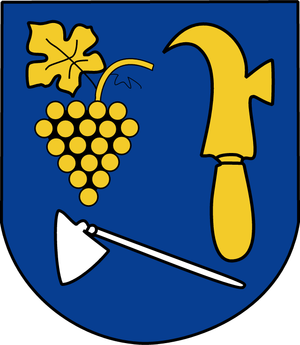
Dvorníky est un village de Slovaquie situé dans la région de Trnava.